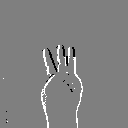
ASL letter: w